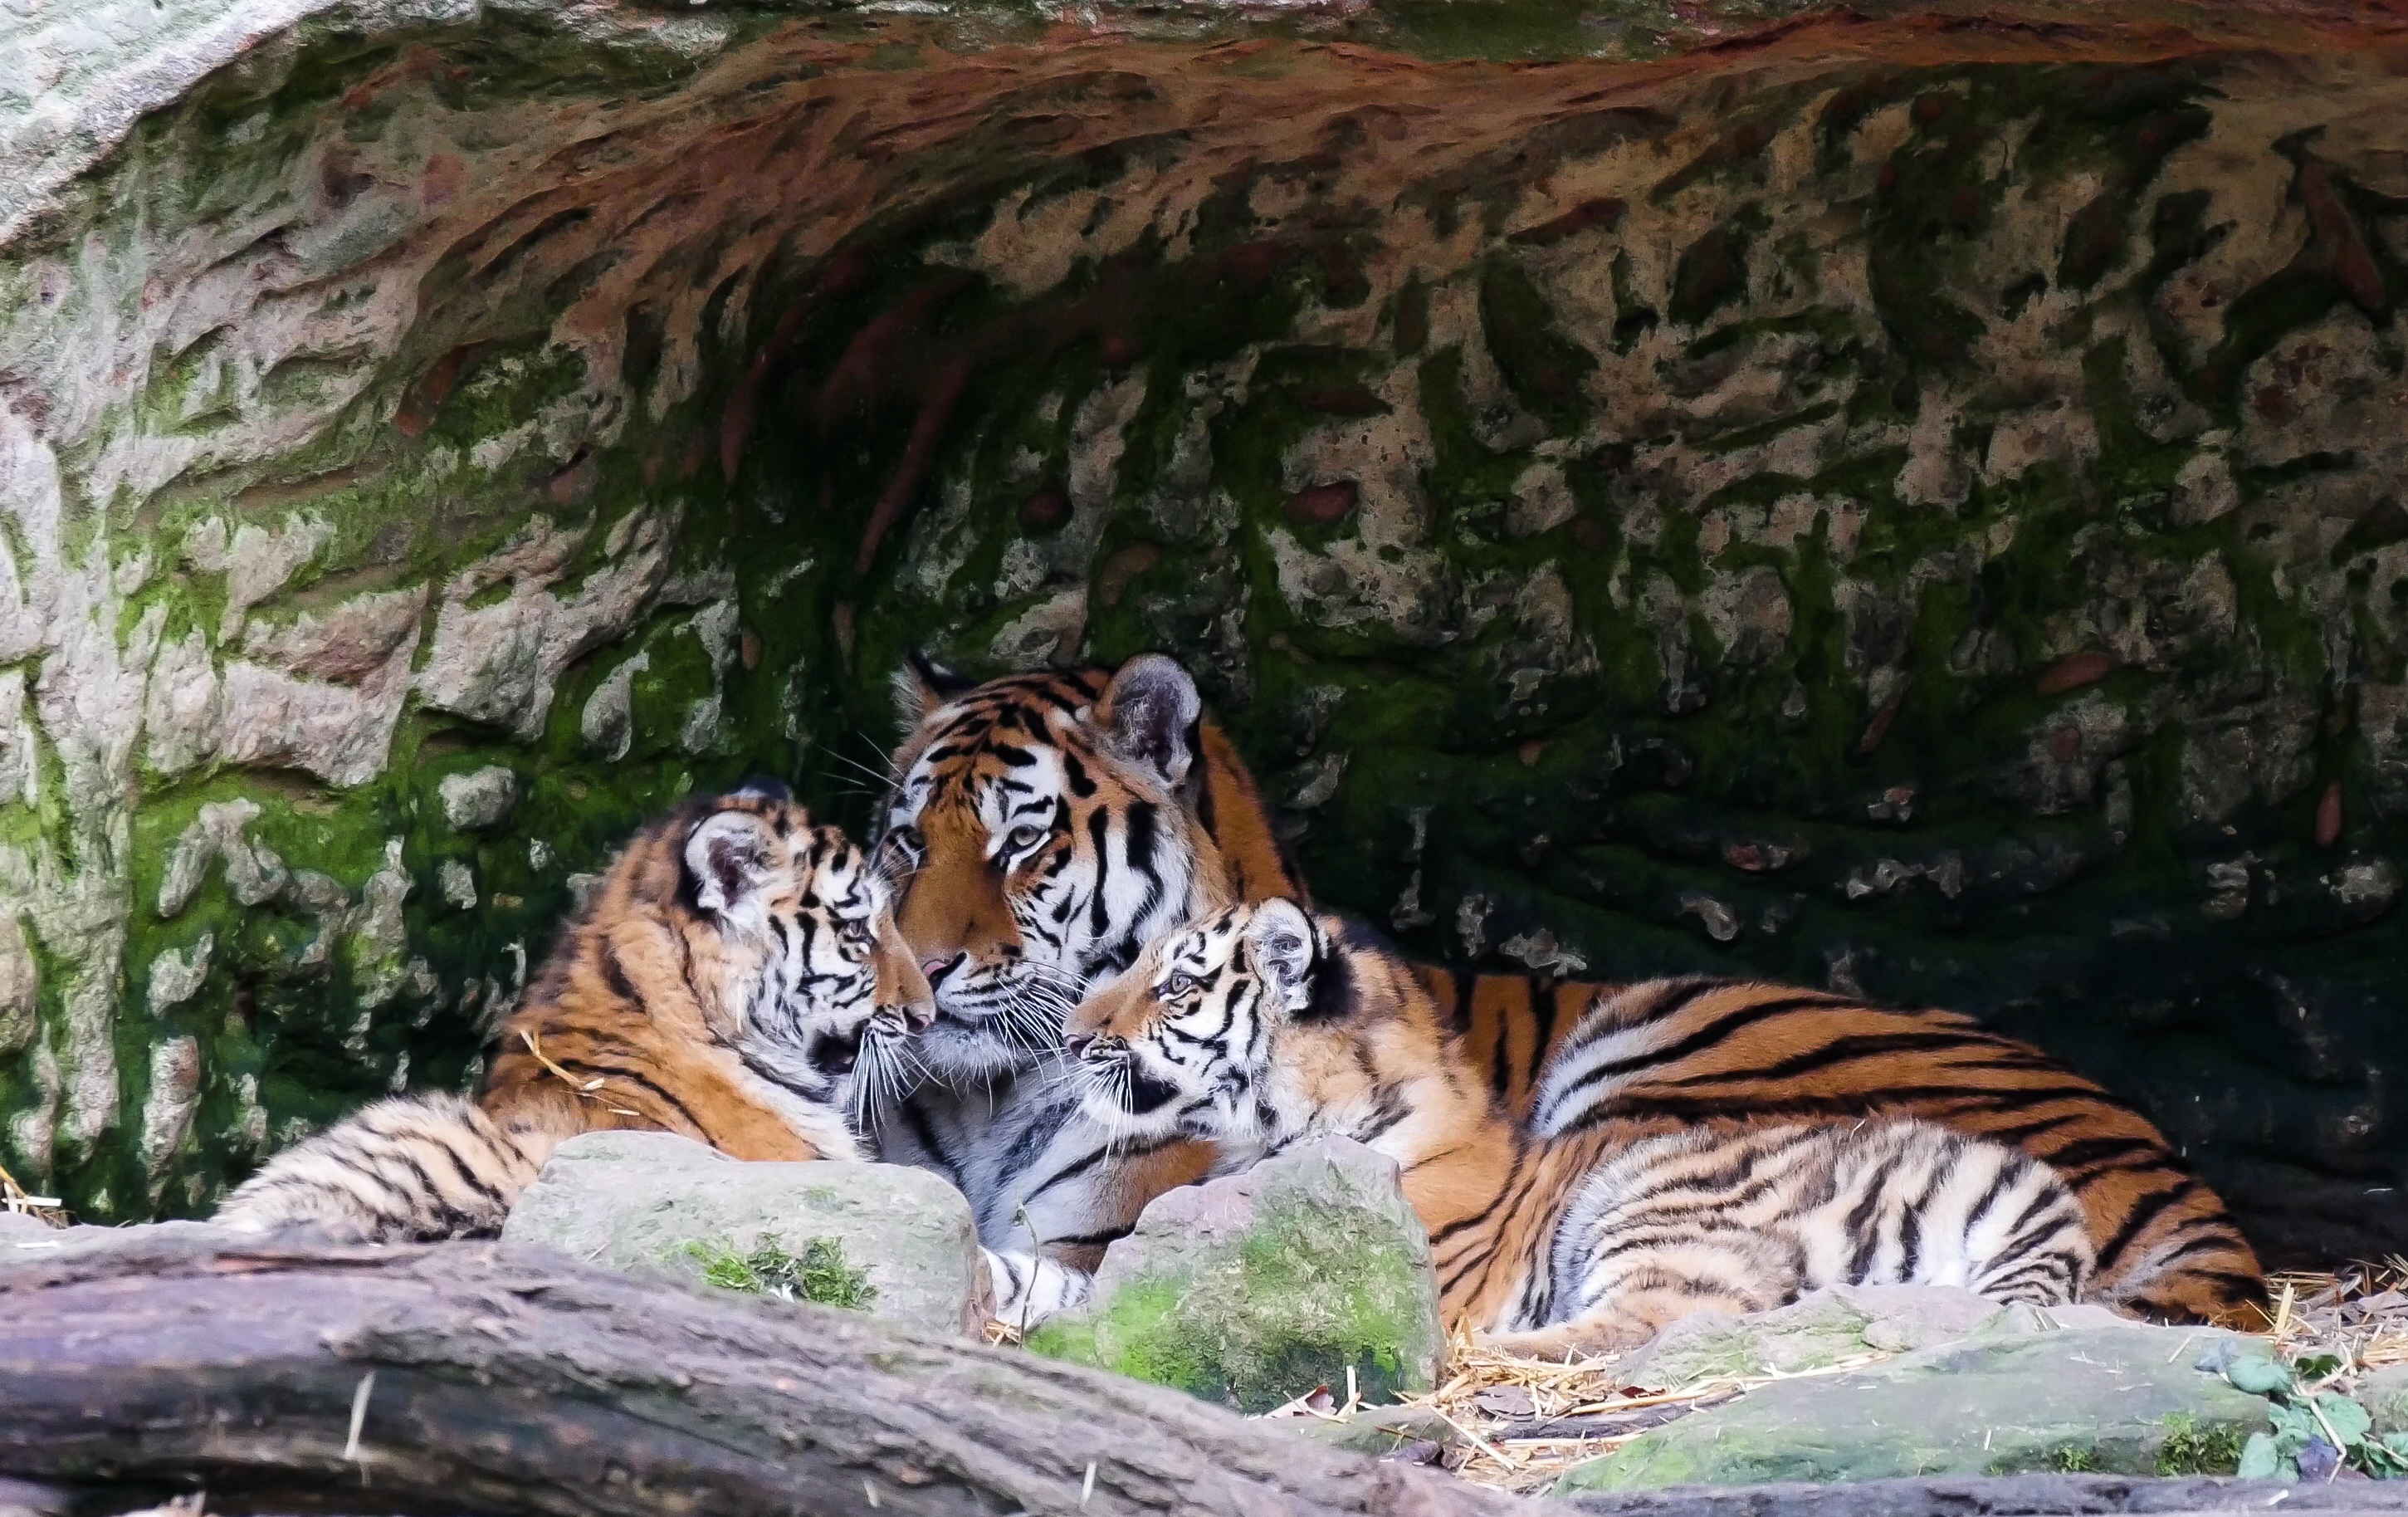
play, wildlife, zoo, jungle, cat, mammal, predator, close, fauna, fight, wild animal, tiger, animals, nuremberg, tiergarten, dangerous, young animal, big cats, young tiger, tiger family, cat like mammal